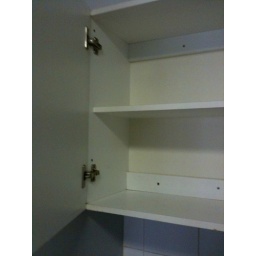
The sink in the bathroom is dirty